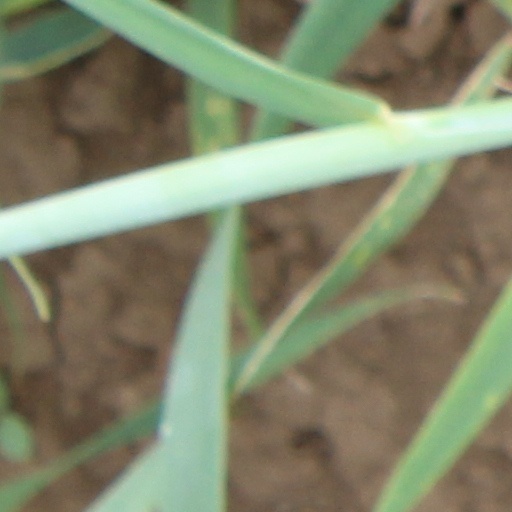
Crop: wheat